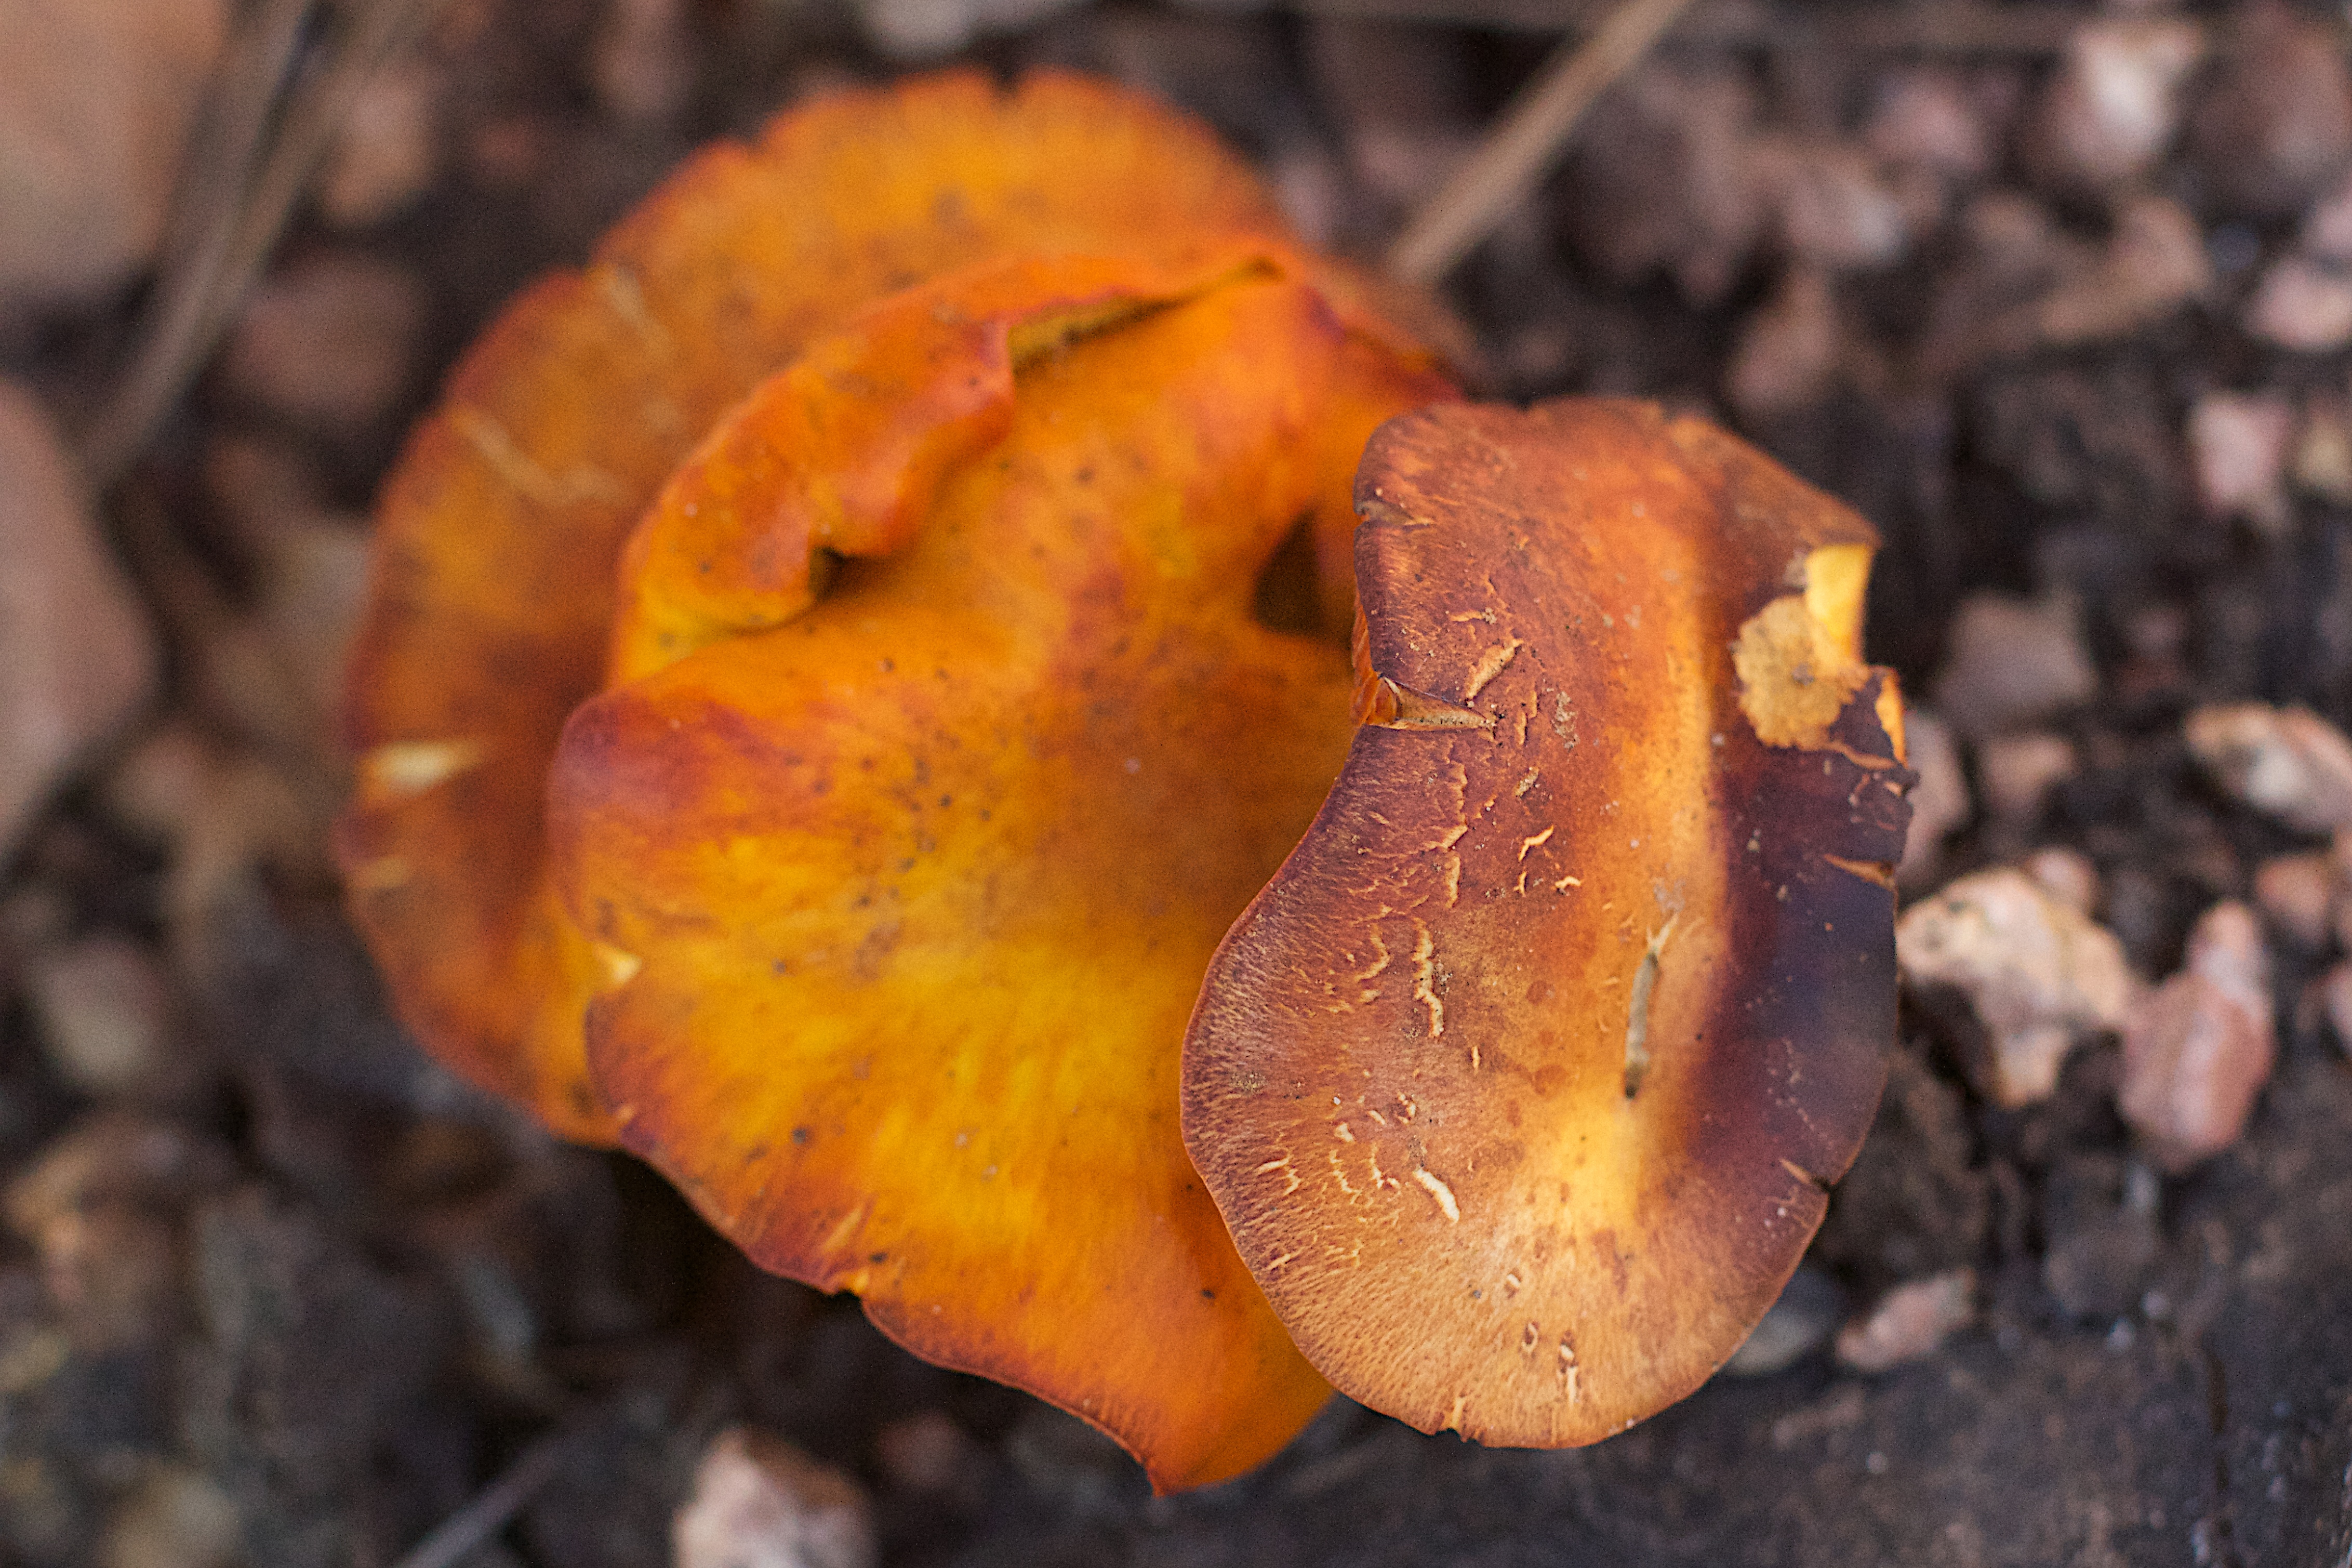
leaf, autumn, mushroom, yellow, flora, close up, fungus, bolete, auriculariales, macro photography, oyster mushroom, edible mushroom, medicinal mushroom, agaricomycetes, auriculariaceae, lingzhi mushroom, tremellomycetes, tremellaceae, tremella, tremellales